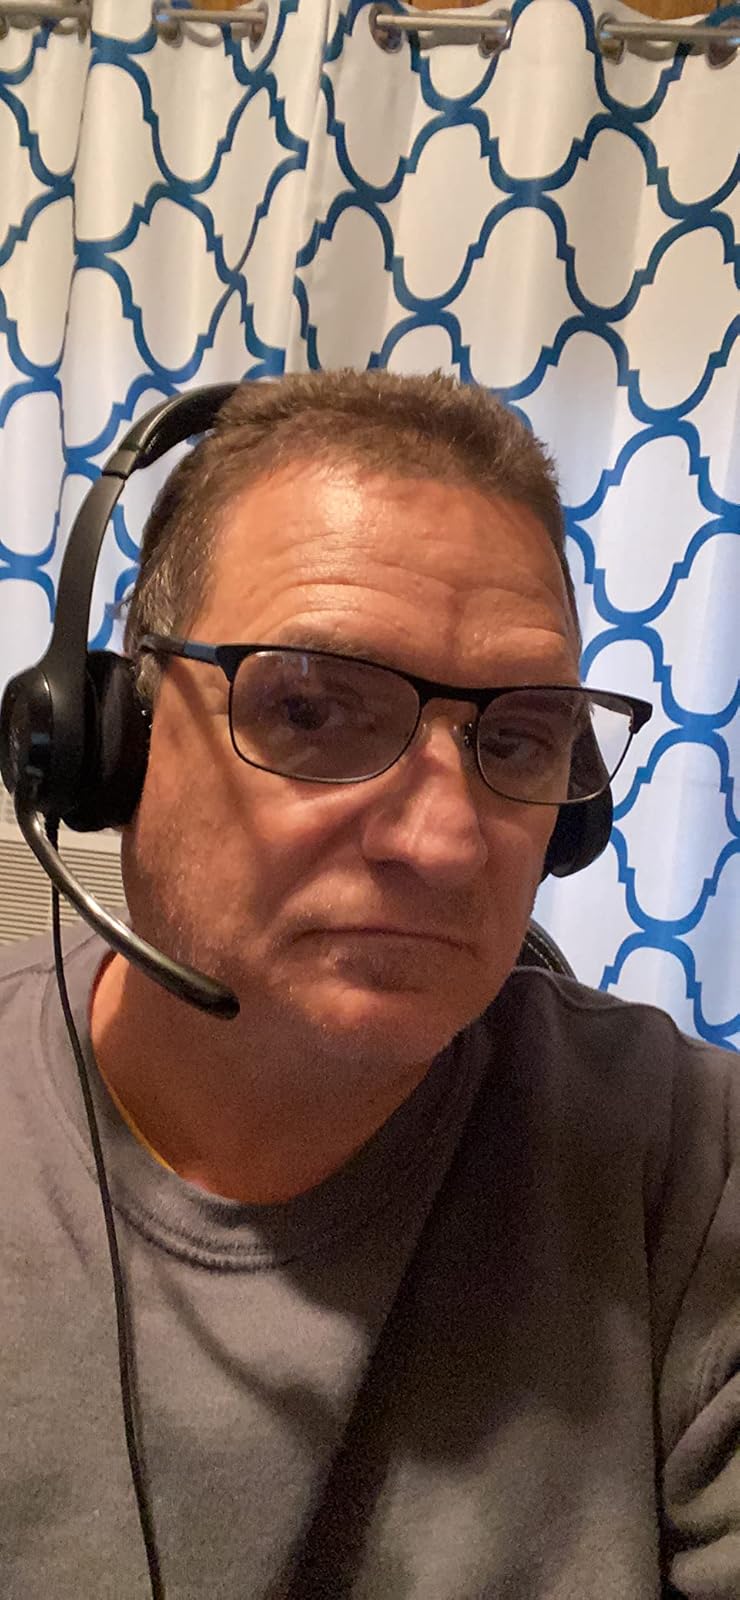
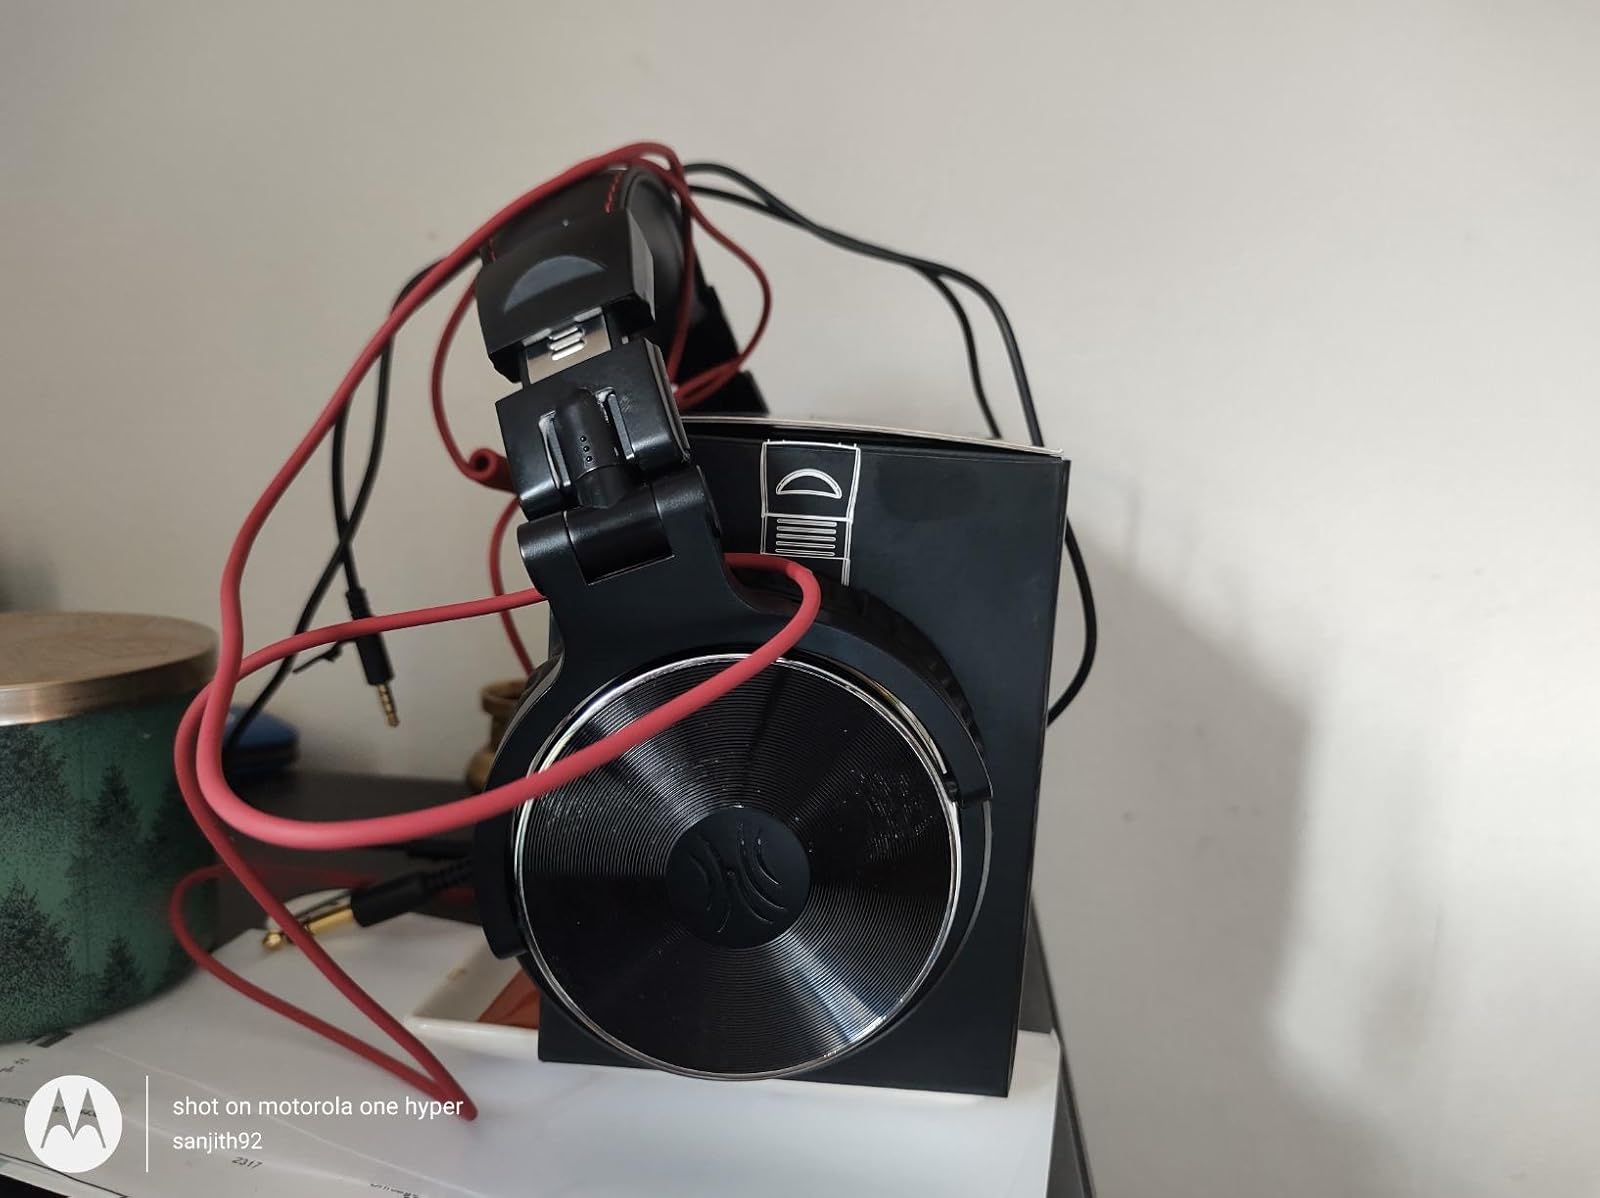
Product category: headphones
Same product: no